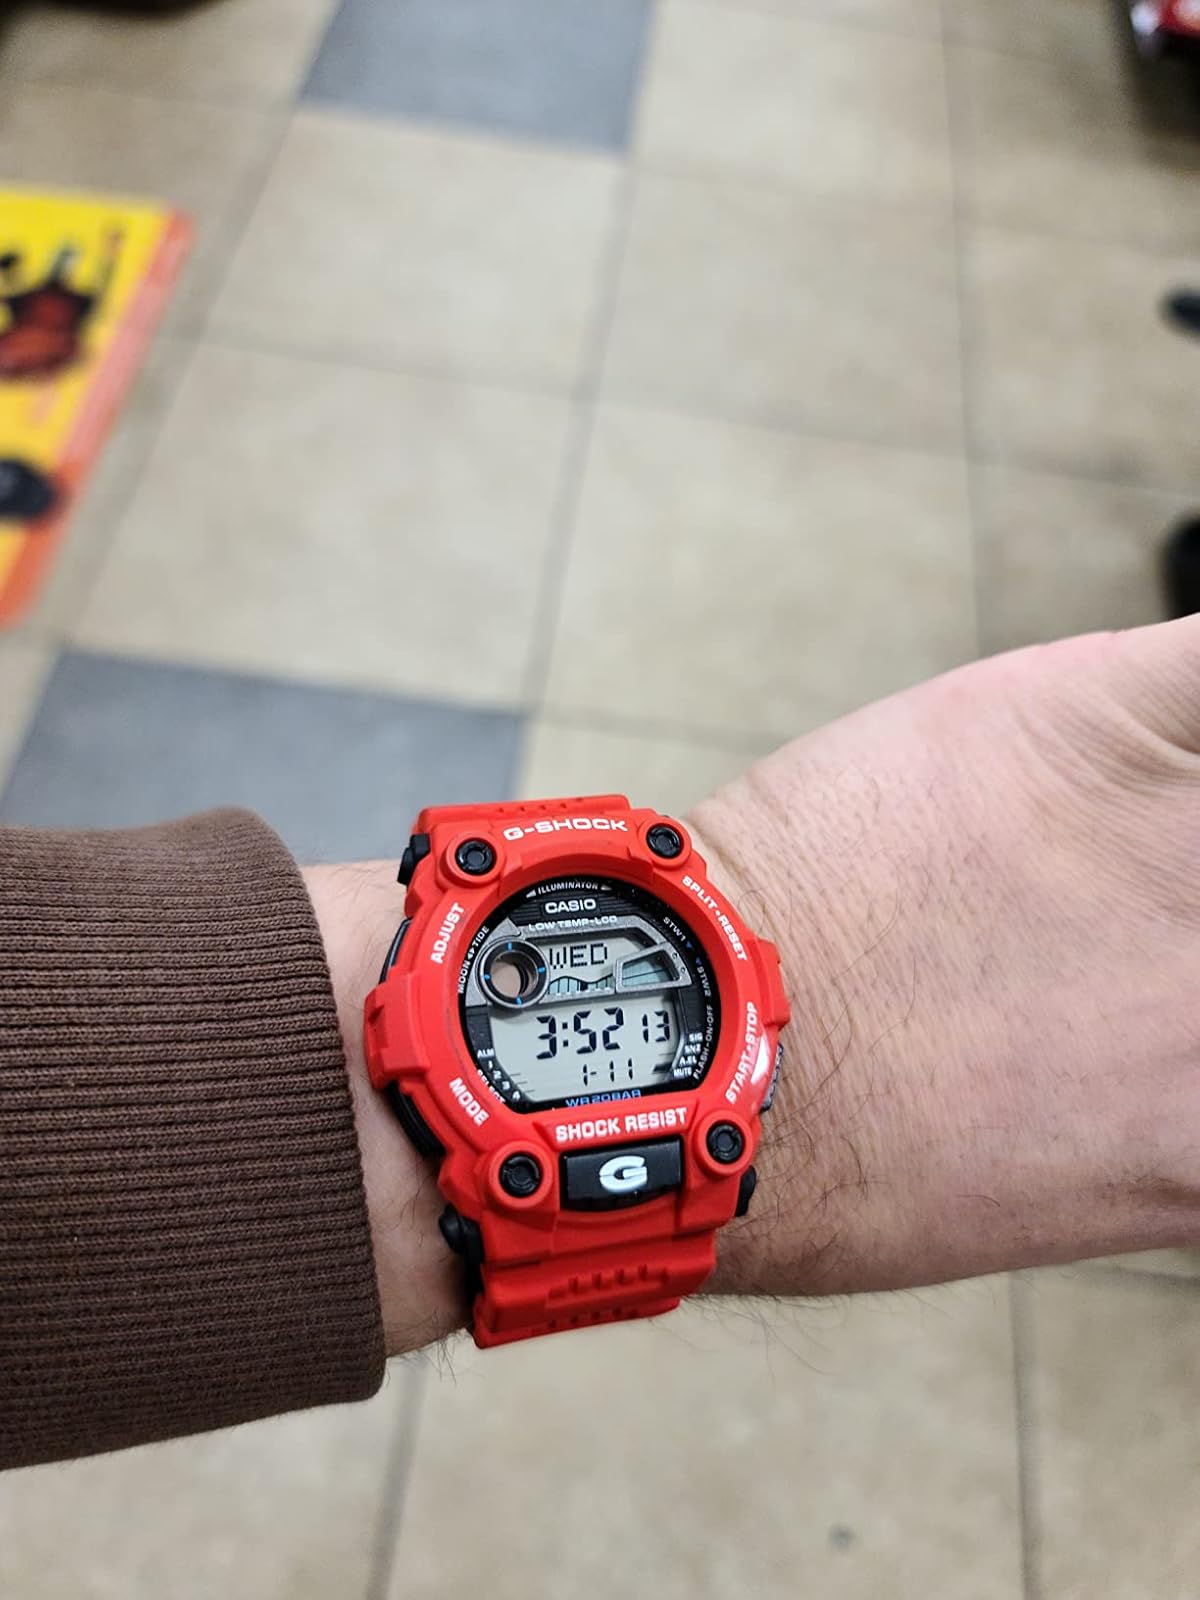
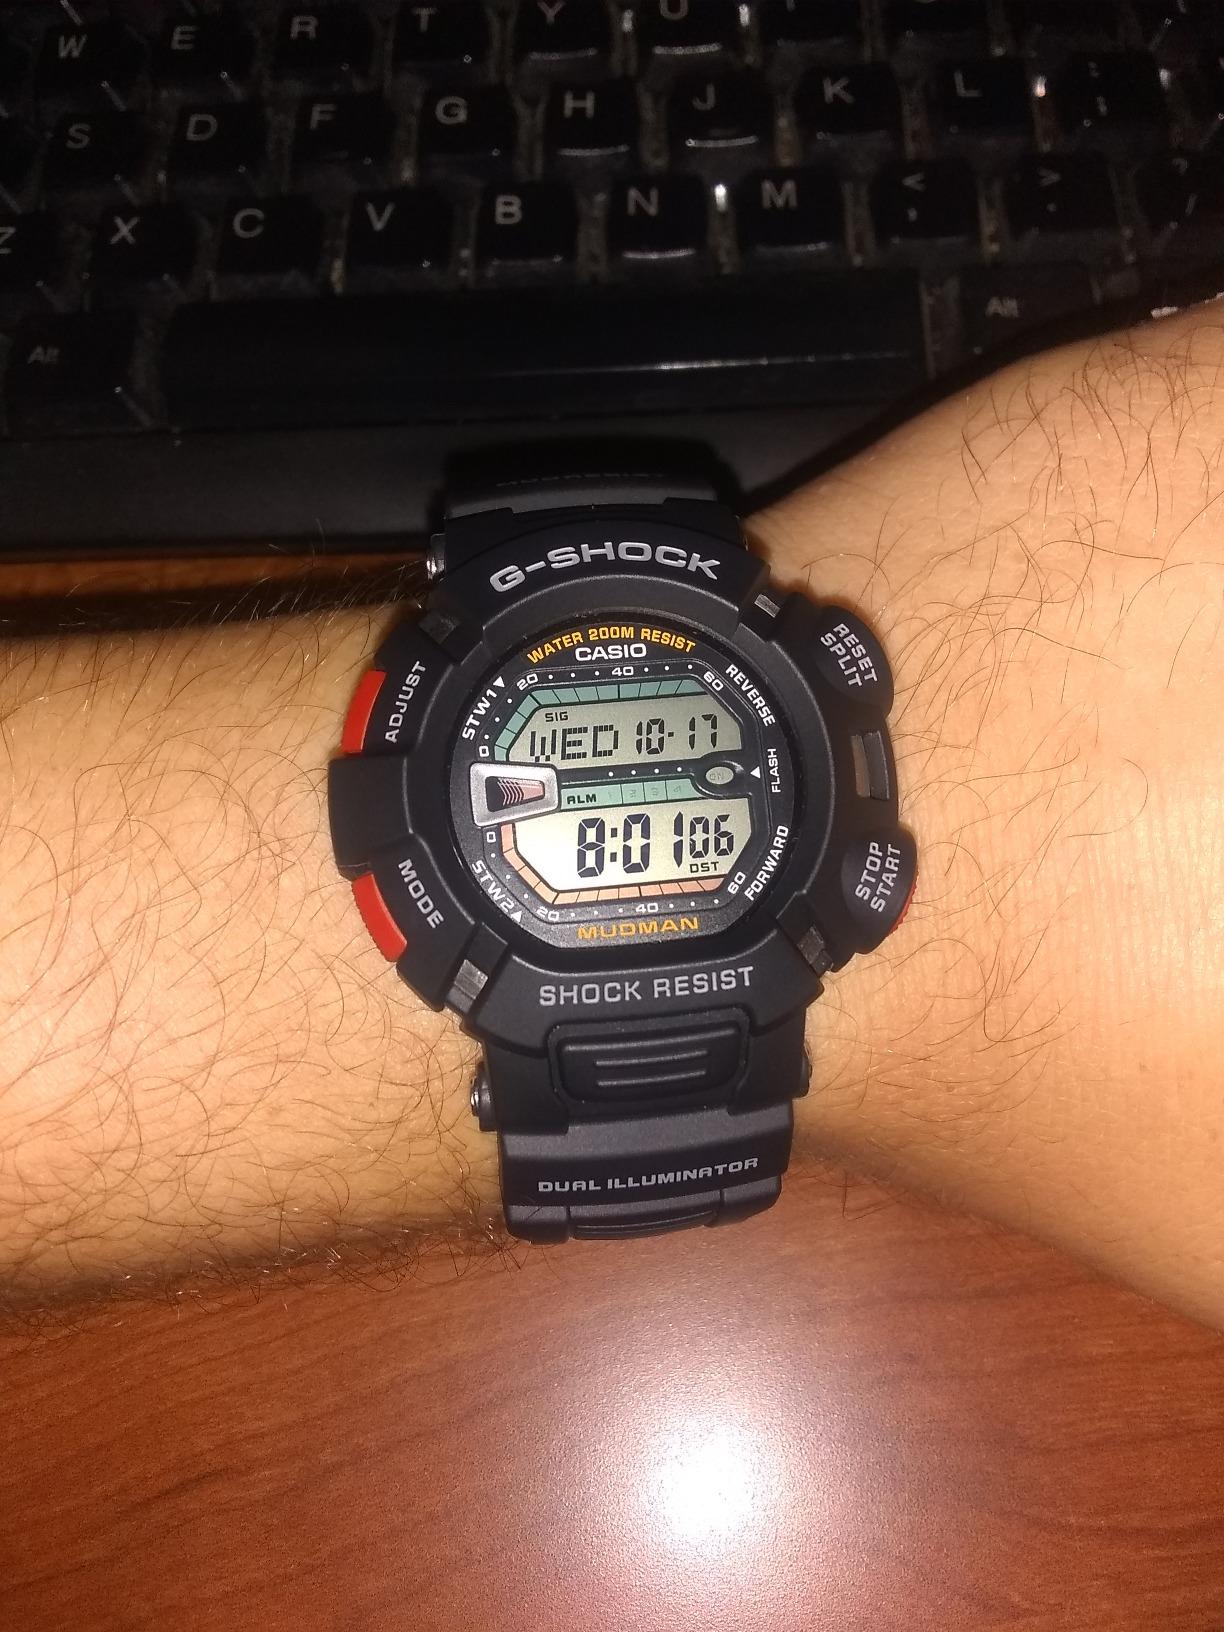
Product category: accessories_watch
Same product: no